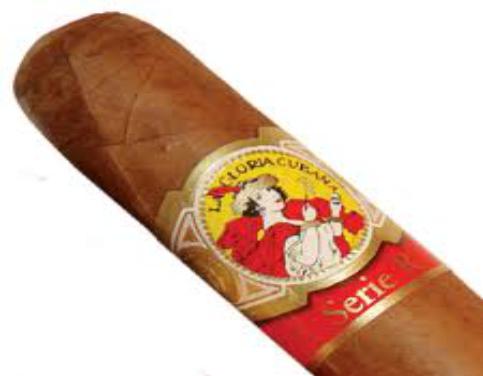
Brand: La Gloria Cubana
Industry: Necessities